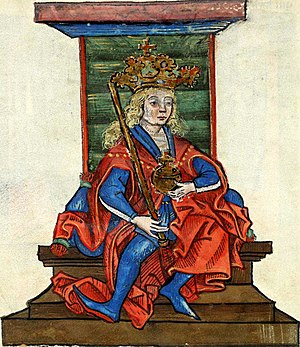
Stefan 5. af Ungarn
Stefan 5. var konge af Ungarn og Kroatien fra 1270 til sin død i 1272, hertug af Transsylvanien fra 1257 til 1259 og fra 1260 til 1270 samt hertug af Steiermark fra 1258 til 1260.